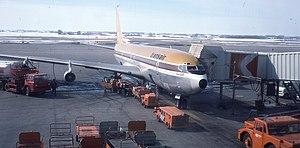
Le Boeing 707 est un avion de ligne quadriréacteur long-courrier de taille moyenne à fuselage étroit construit par Boeing Commercial Airplanes entre 1958 et 1979. Son nom est habituellement prononcé « seven o seven » en anglais et « sept cent sept » en français. Selon les versions, l'avion a une capacité de 140 à 189 passagers et une distance franchissable comprise entre 4 630 et 10 650 km.